Midwest Theater

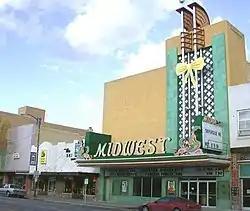

The Midwest Theater, at 1707 Broadway in Scottsbluff, Nebraska, was built in 1946. It was designed in Moderne style by Charles D. Strong and built by the Art Moore Contracting Co.. It was listed on the National Register of Historic Places in 1997.